Shakespeare in the Park festivals

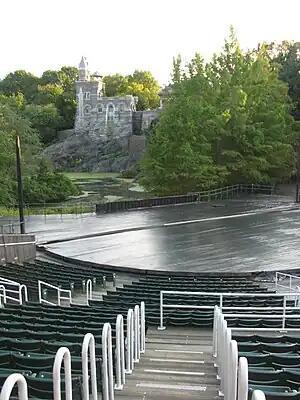
The Delacorte Theater in New York City's Central Park

Shakespeare in the Park is a term for outdoor festivals featuring productions of William Shakespeare's plays. The term originated with the New York Shakespeare Festival in New York City's Central Park, originally created by Joseph Papp. This concept has been adapted by many theatre companies, and over time, this name has expanded to encompass outdoor theatre productions of the playwright's works performed all over the world.